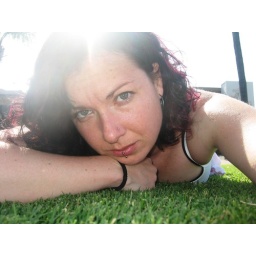
girl in the grass 2